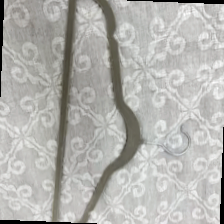
Label: no bracelet mod